Acrisure Bounce House

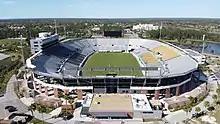
The stadium in 2020

The Acrisure Bounce House (also known as simply the Bounce House) is an American football stadium located in Orlando metropolitan area in Orange County, Florida, United States, on the main campus of the University of Central Florida. It is the home field of the UCF Knights of NCAA Division I FBS college football. It is the current site for the Hula Bowl, and has also hosted the Cure Bowl. It was also the home field for the now defunct Orlando Apollos during the first and only season of the Alliance of American Football (2019).